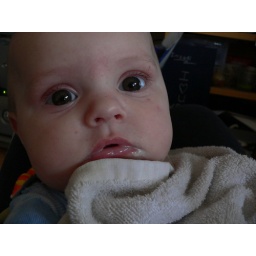
13:08this red face is accompanied by grunting.